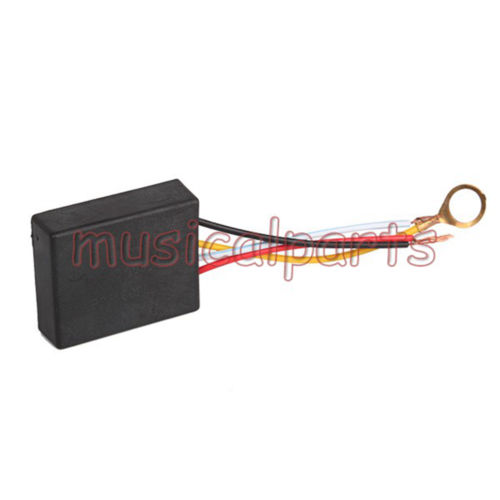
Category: lamp